United States men's national rugby union team

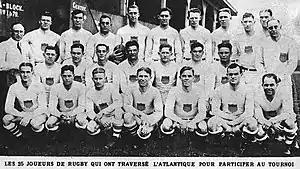
The U.S. team that won gold in the 1924 Summer Olympics in Paris

The final was played at Colombes Stadium on May 18 before an estimated crowd of 30,000–50,000 that had gathered to watch the rugby final and the awarding of the first medal of the 1924 Olympics. Bookmakers set the odds at five to one with a 20-point spread. However, the Americans were not intimidated, and the American captain Babe Slater wrote in his diary before the match "we are sure going to let them know they have been in a battle." Despite the odds, the U.S. team started well, led by captain Colby "Babe" Slater, and led 3–0 at the half. Heavy tackling by the Americans, derived from American football, intimidated and exhausted the French, as the U.S. scored four tries in the second half to defeat the French 17–3. Rare vintage film footage of the 1924 gold medal match was released in the documentary, "A Giant Awakens: the Rise of American Rugby".